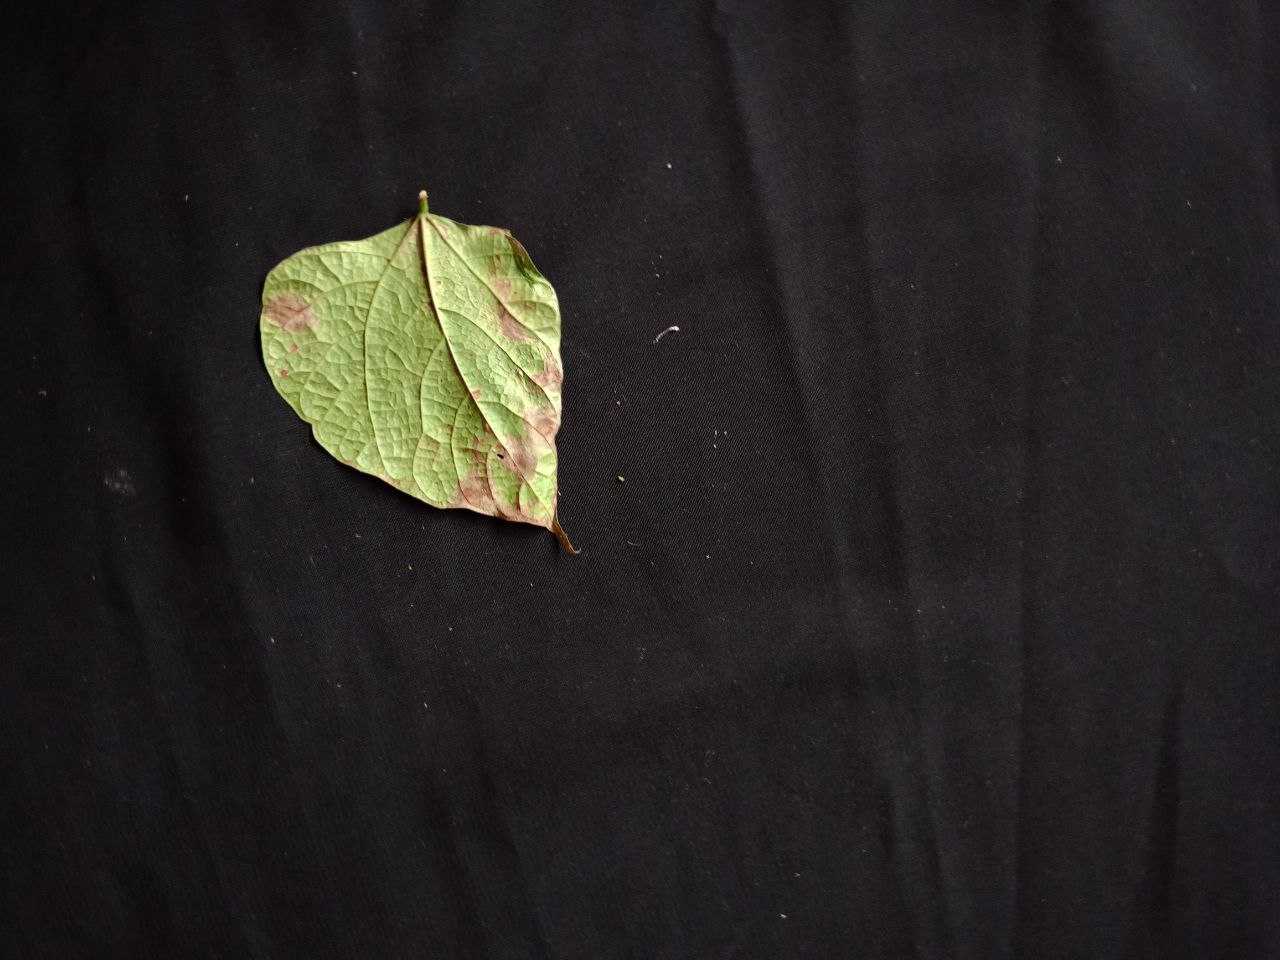
Crop: bean
Leaf condition: Blight